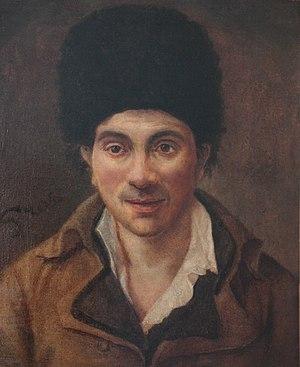
Portrait présumé du Cordonnier Simon, attribué à Antoine-Jean Gros, 1794-1795
Antoine Simon, né le 21 octobre 1736 à Troyes, mort guillotiné le 28 juillet 1794 à Paris, est un maître cordonnier et révolutionnaire français, passé à la postérité pour avoir été le geôlier de Louis XVII au Temple en 1793.